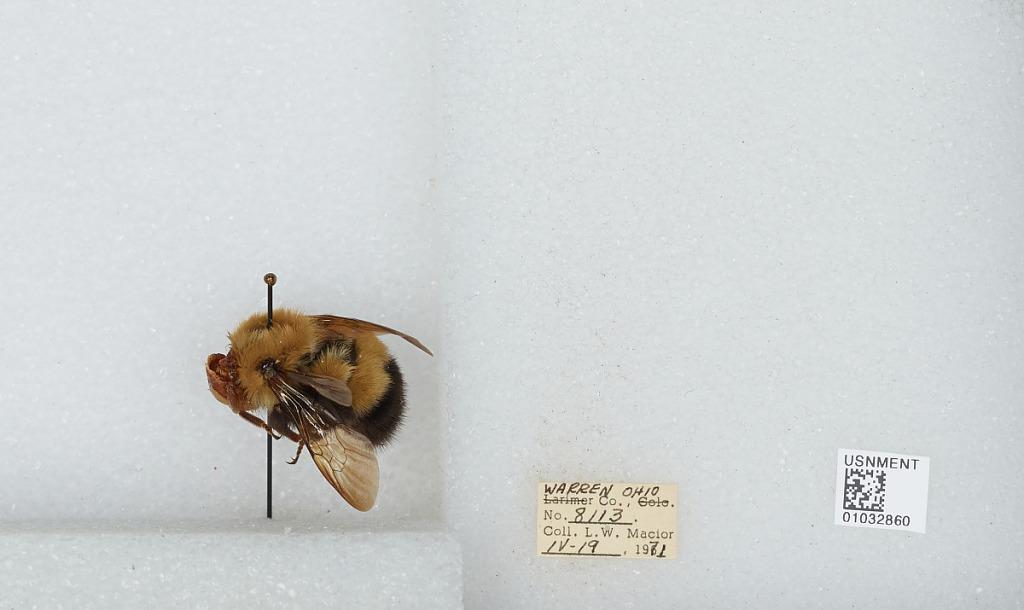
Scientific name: Bombus (Pyrobombus) perplexus Cresson
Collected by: L. Macior
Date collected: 1971-4-19
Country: United States
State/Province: Ohio
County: Warren
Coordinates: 39.4242, -84.1856